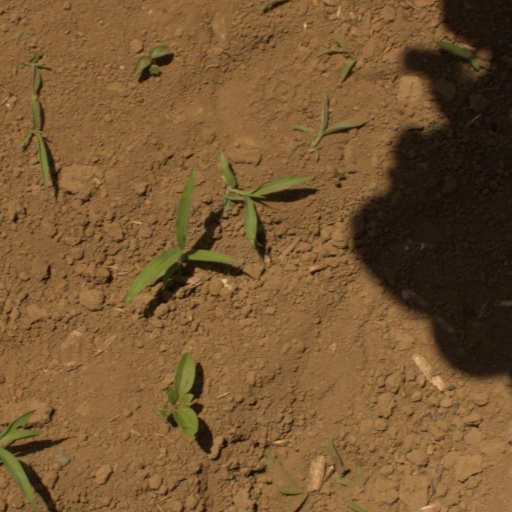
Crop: Jerusalem artichoke